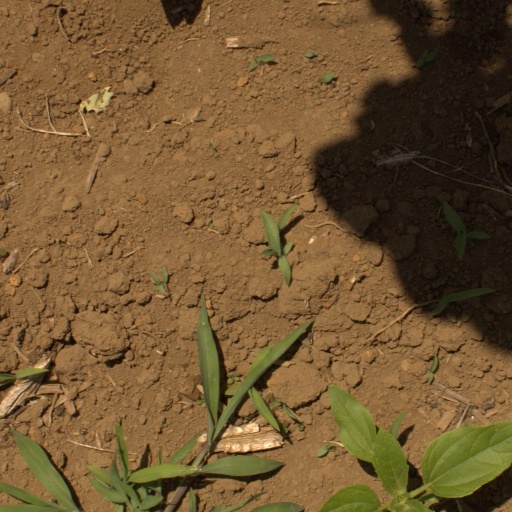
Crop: Jerusalem artichoke